Bob Turner (New York politician)

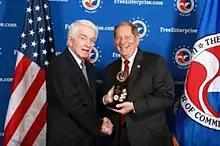
Congressman Turner was awarded the United States Chamber of Commerce “Spirit of Enterprise Award” by U.S. Chamber of Commerce President and CEO Tom J. Donohue for his support of pro-business issues.

Turner worked in the advertising and television industries for more than four decades. In 1984, he co-founded and ran Orbis Communications, a distributor of advertiser funded programming. He then headed the North American operations of Pearson LLC, where he exported the television talk show format to Europe, launching six shows in two years. In addition, Turner reorganized and redirected the successful program "Baywatch" and launched new versions of the game shows "Family Feud" and "To Tell the Truth".